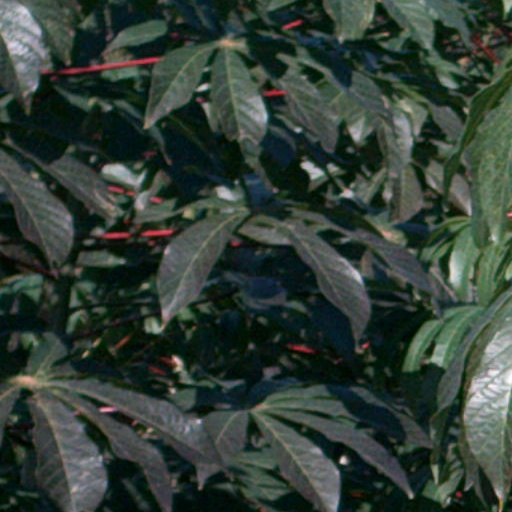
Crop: cassava